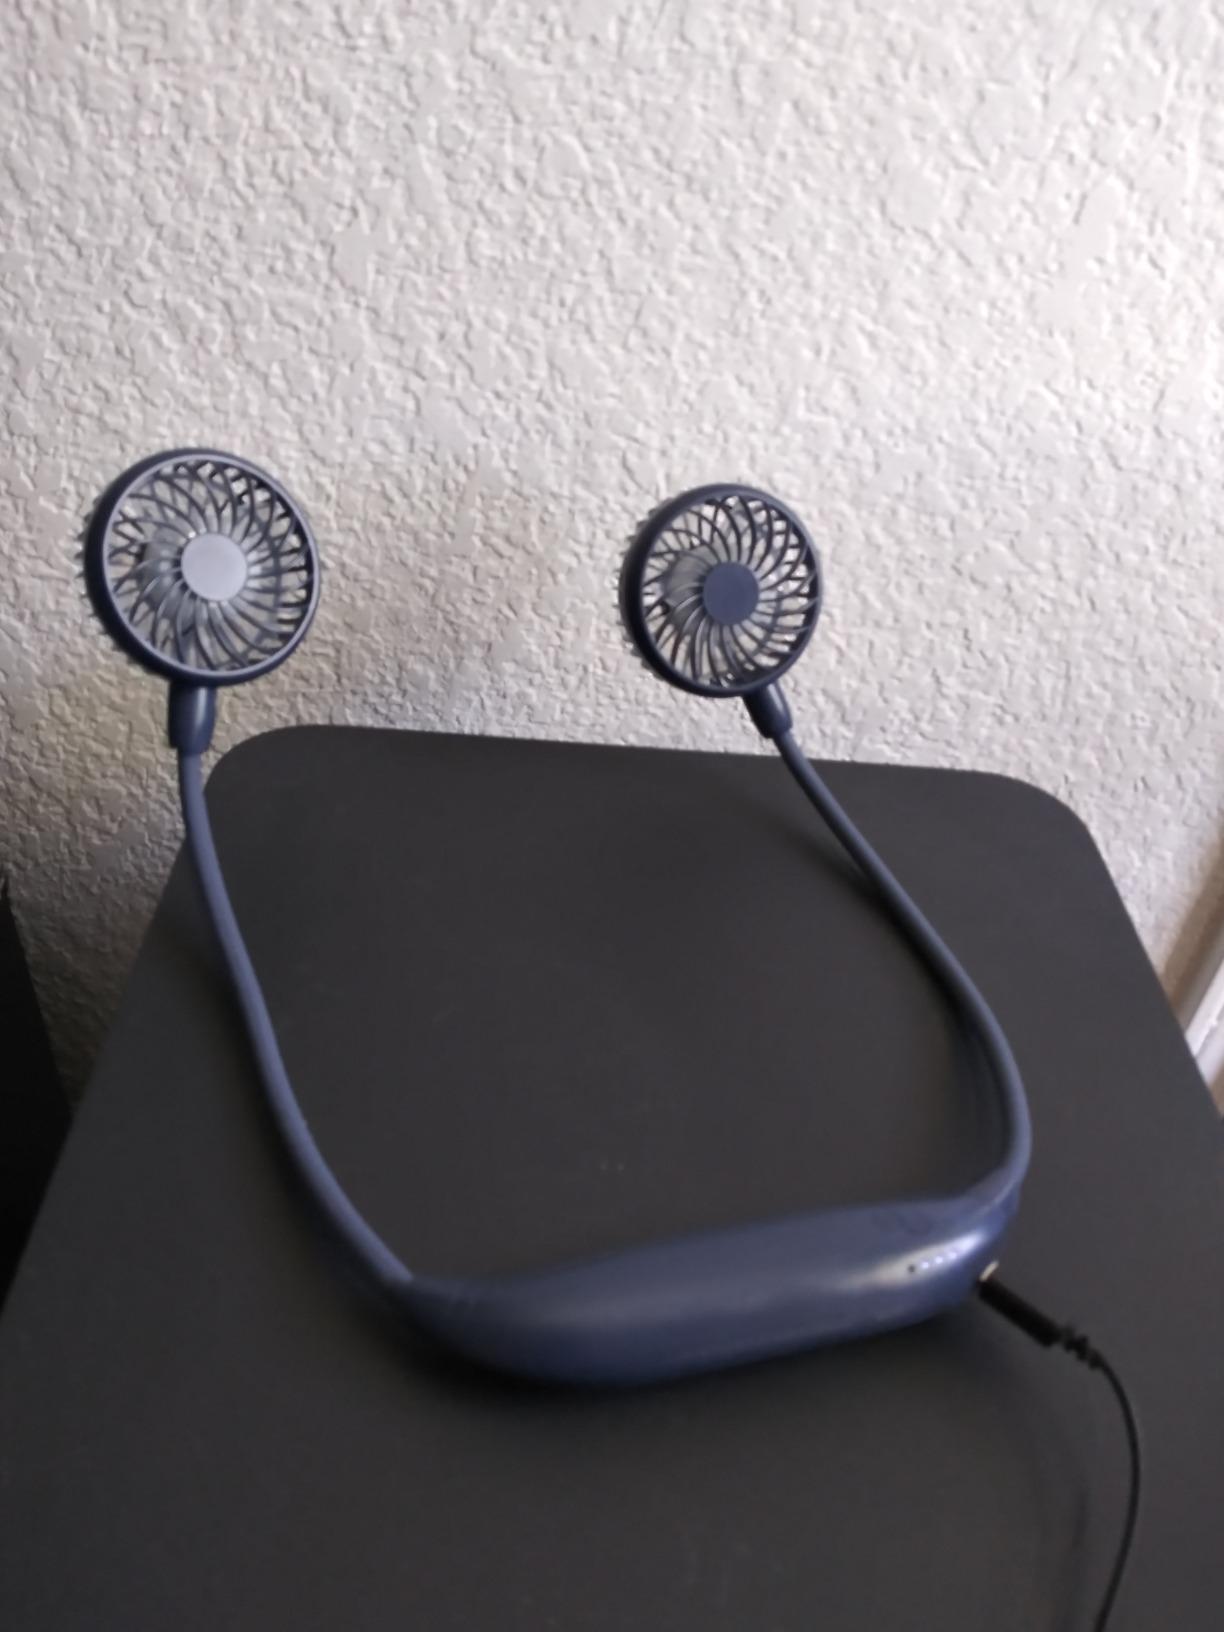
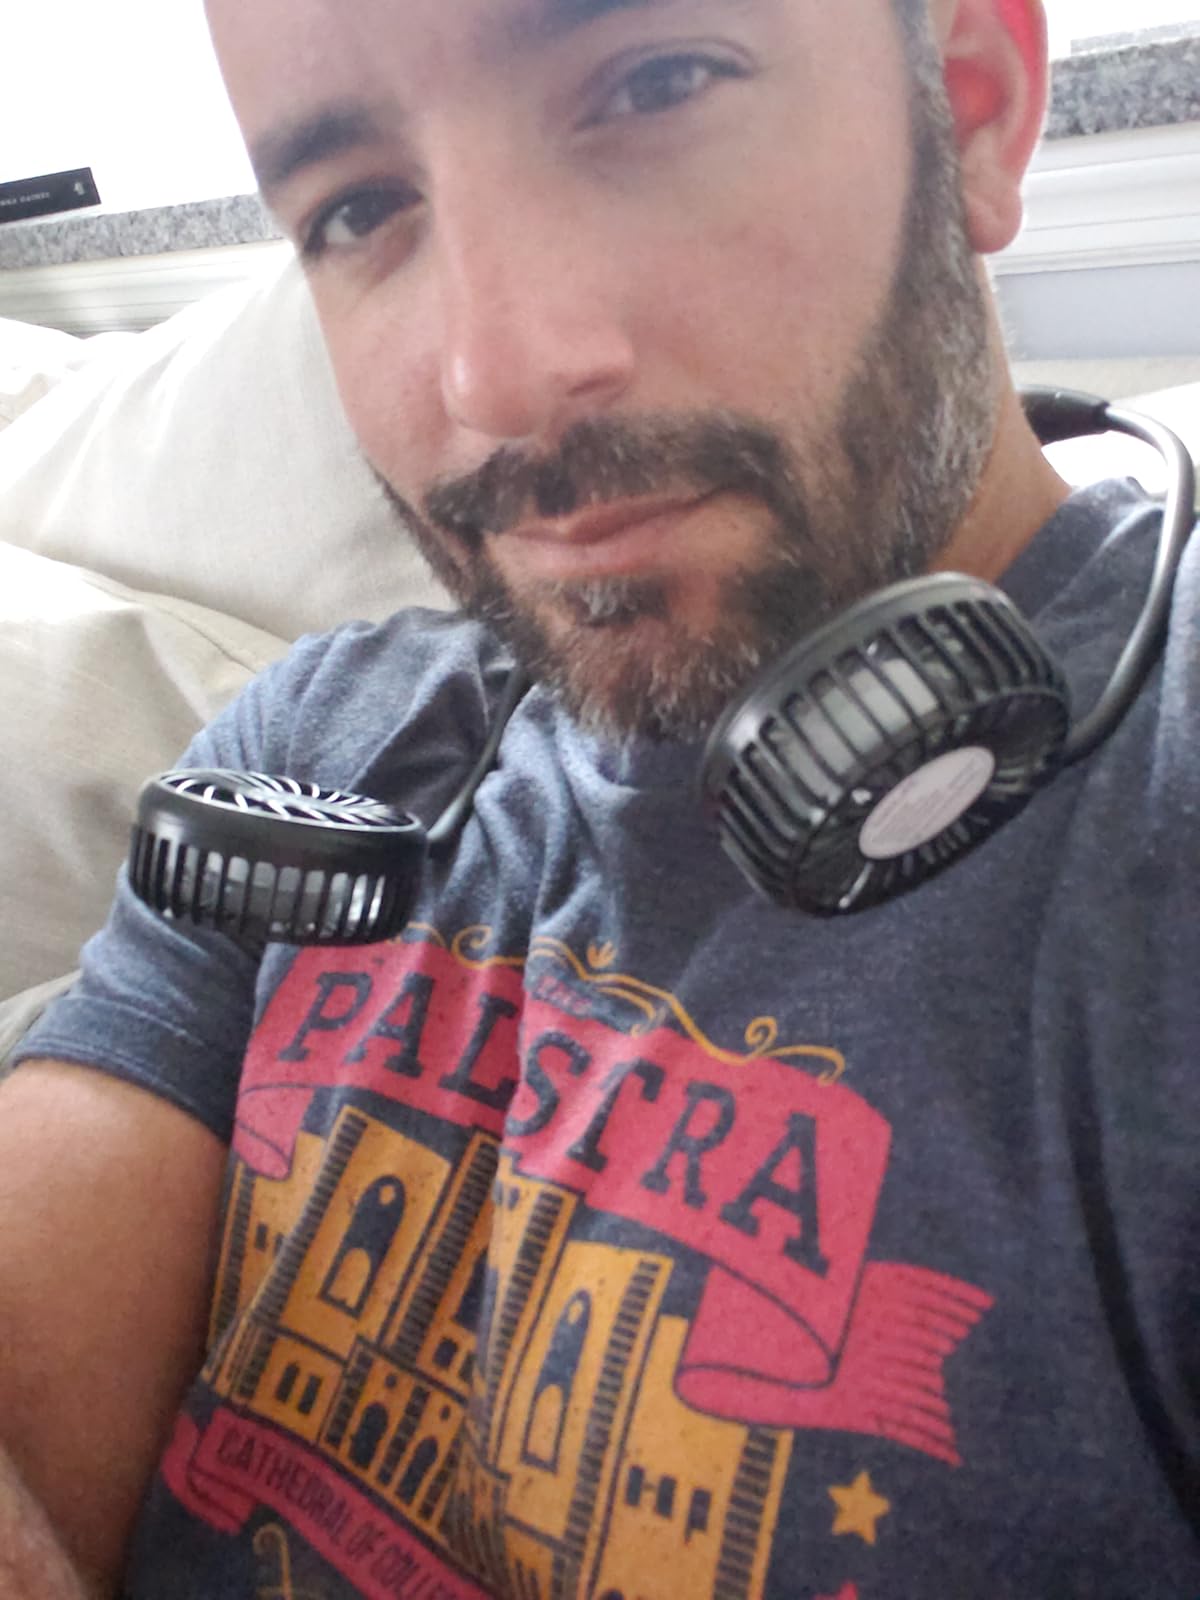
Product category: fan
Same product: no